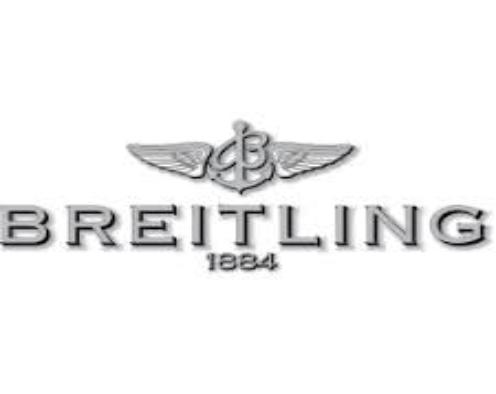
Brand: Breitling
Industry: Clothes